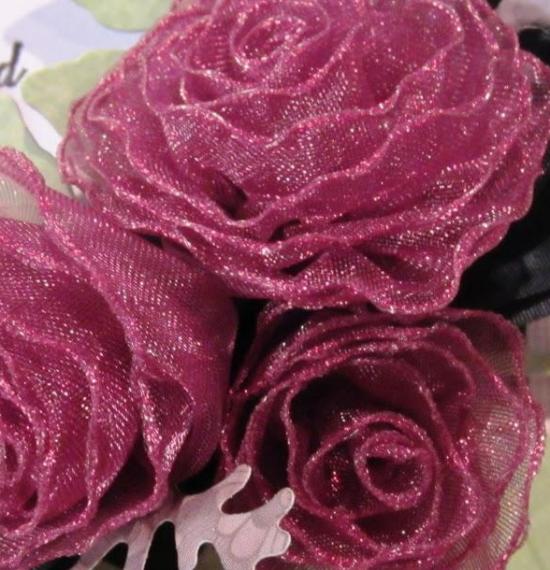
Texture: frilly